Encyclopedia Bulgaria

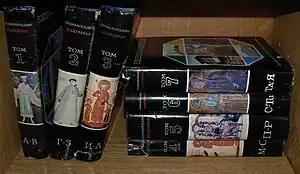
The seven volumes of "Encyclopedia Bulgaria"

The Encyclopedia Bulgaria is an encyclopedia in seven volumes, published by the Bulgarian Academy of Sciences and dedicated to the 1300th anniversary of the founding of the Bulgarian state. The encyclopedia contains articles on historical, geographical and cultural themes, biographical articles about important Bulgarian statesmen and revolutionaries, political, social, scientific, cultural, economic and sports figures as well as articles on current and historical settlements and administrative divisions of Bulgaria. The work was based on the "Great Bulgarian Encyclopedia" that was published between 1963 and 1969.